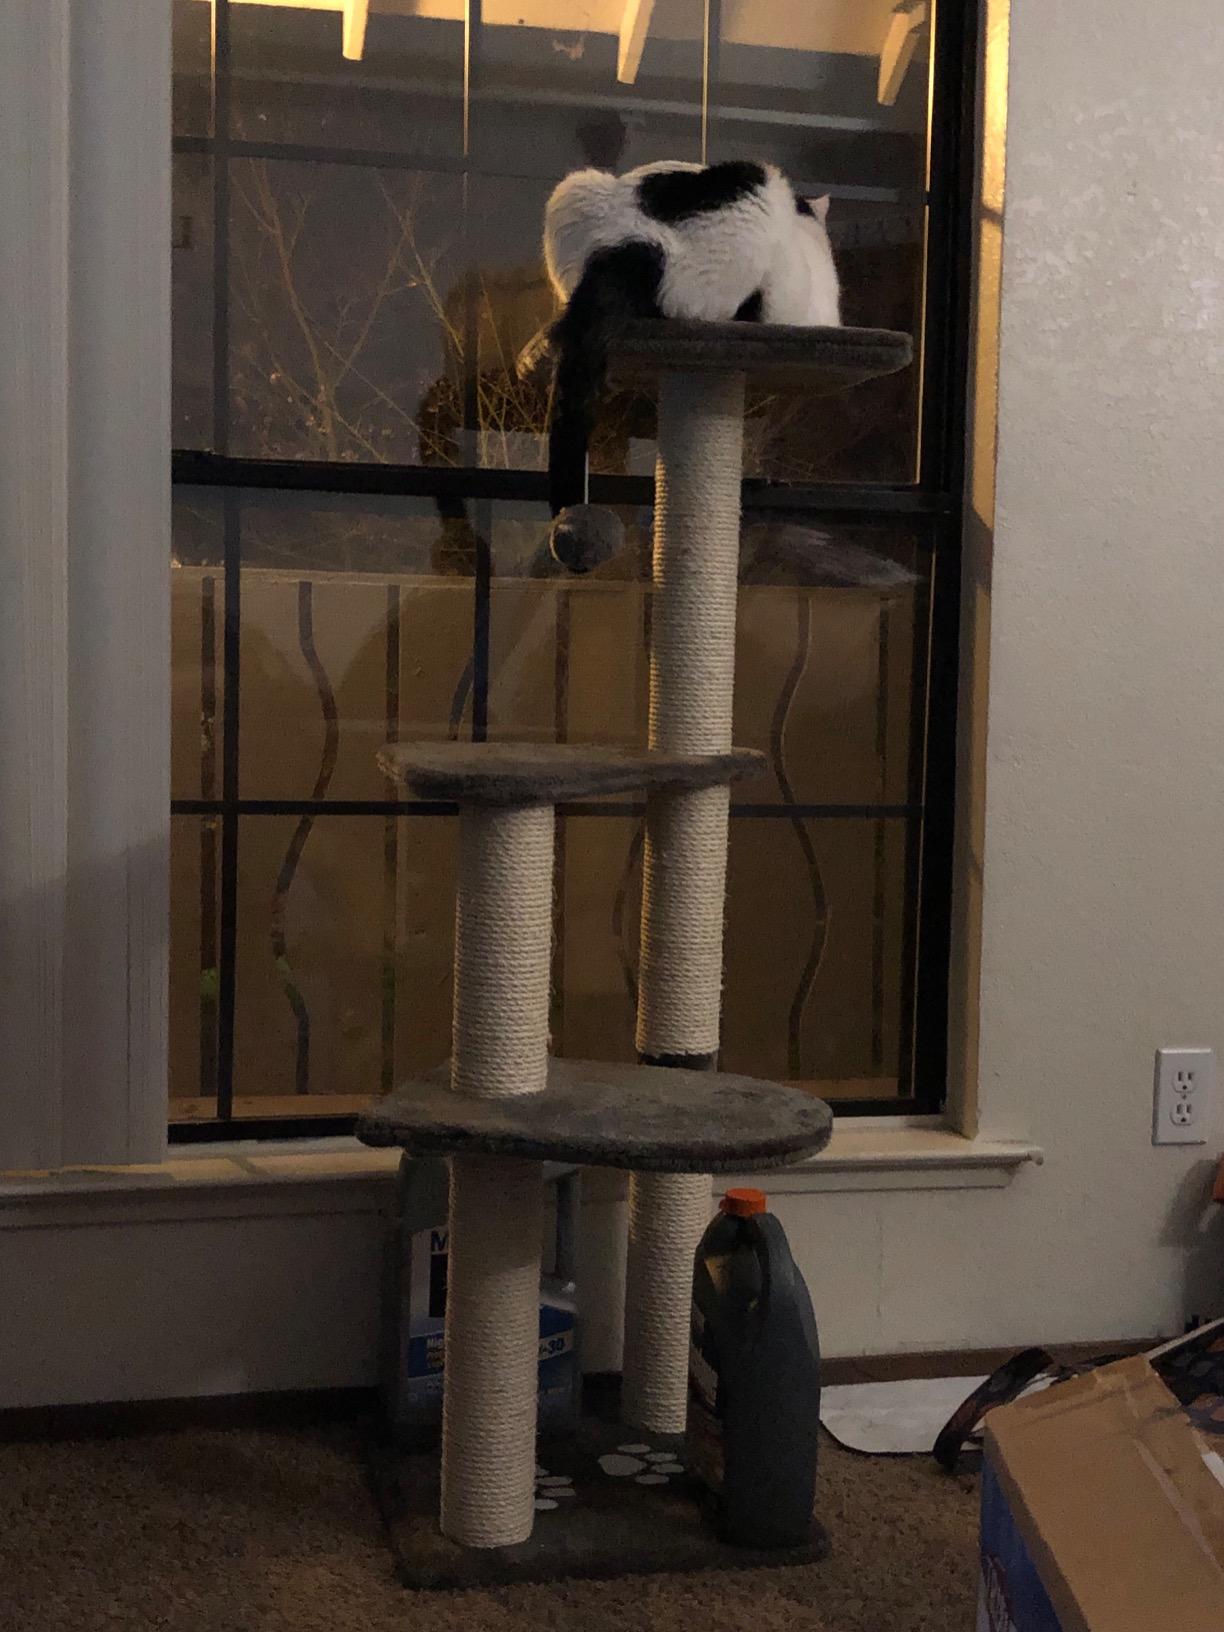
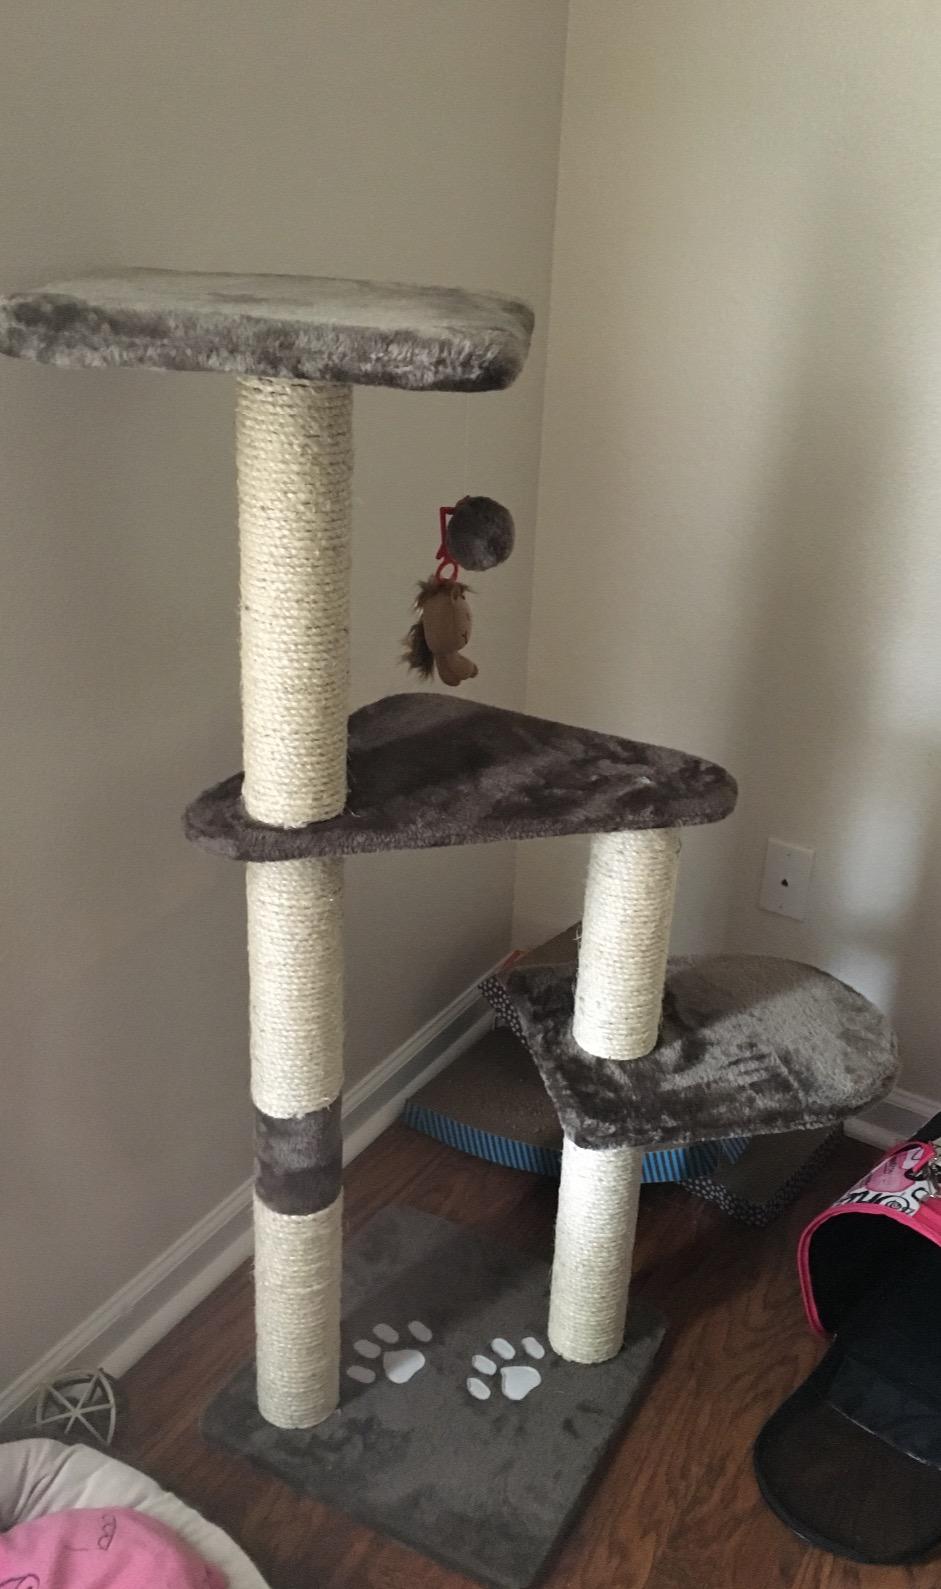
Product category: items_cat tree
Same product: yes